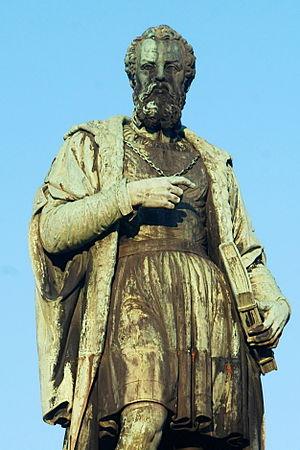
Belgique - Bruxelles - Place des Barricades - Statue d'André Vésale (Joseph Geefs, 1846)
La statue d'André Vésale est une statue érigée sur la place des Barricades à Bruxelles, capitale de la Belgique, à la gloire d'André Vésale, célèbre médecin et anatomiste bruxellois du XVIᵉ siècle.